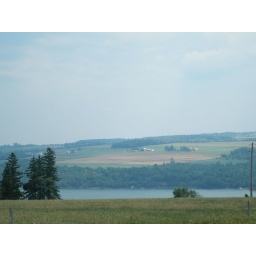
view off some huge hill in the back roads